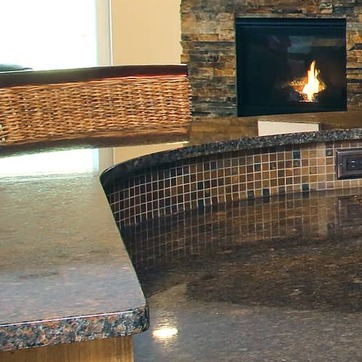
Material: tile